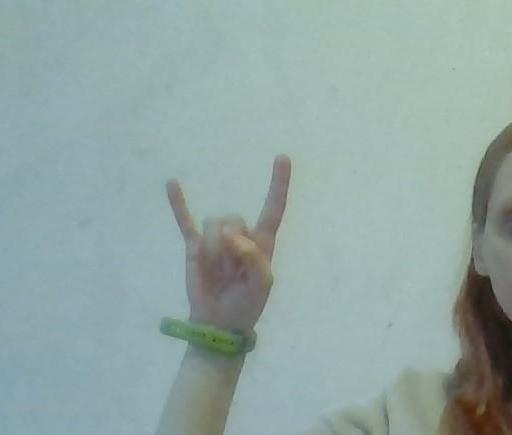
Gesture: rock